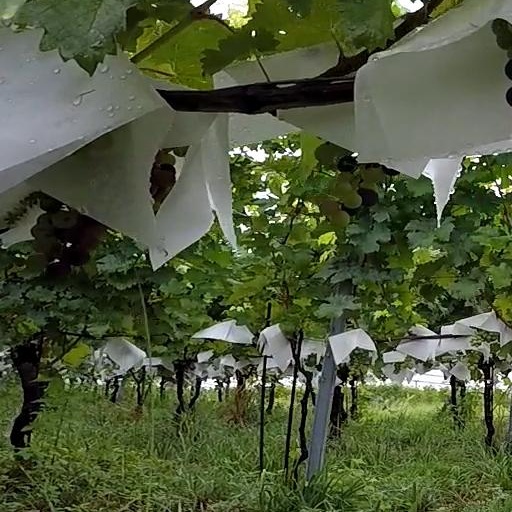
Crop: grape